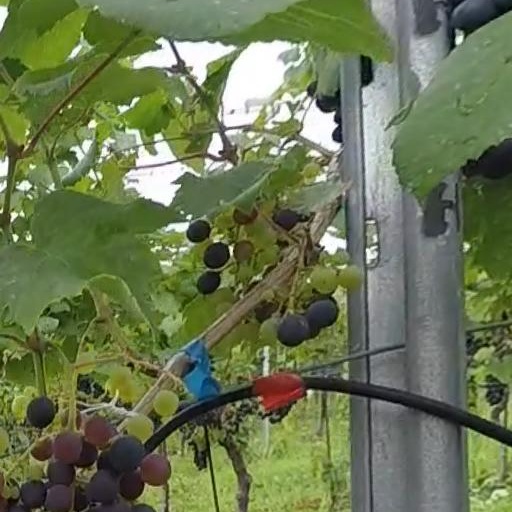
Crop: grape